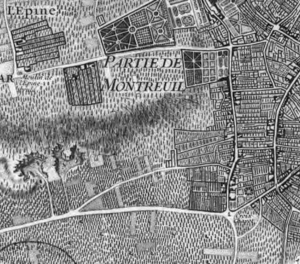
Montreuil et la Croix de Chavaux sur le Plan de Roussel en 1730.
Croix de Chavaux est une station de la ligne 9 du métro de Paris, située sur la commune de Montreuil.